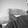
ASL letter: H